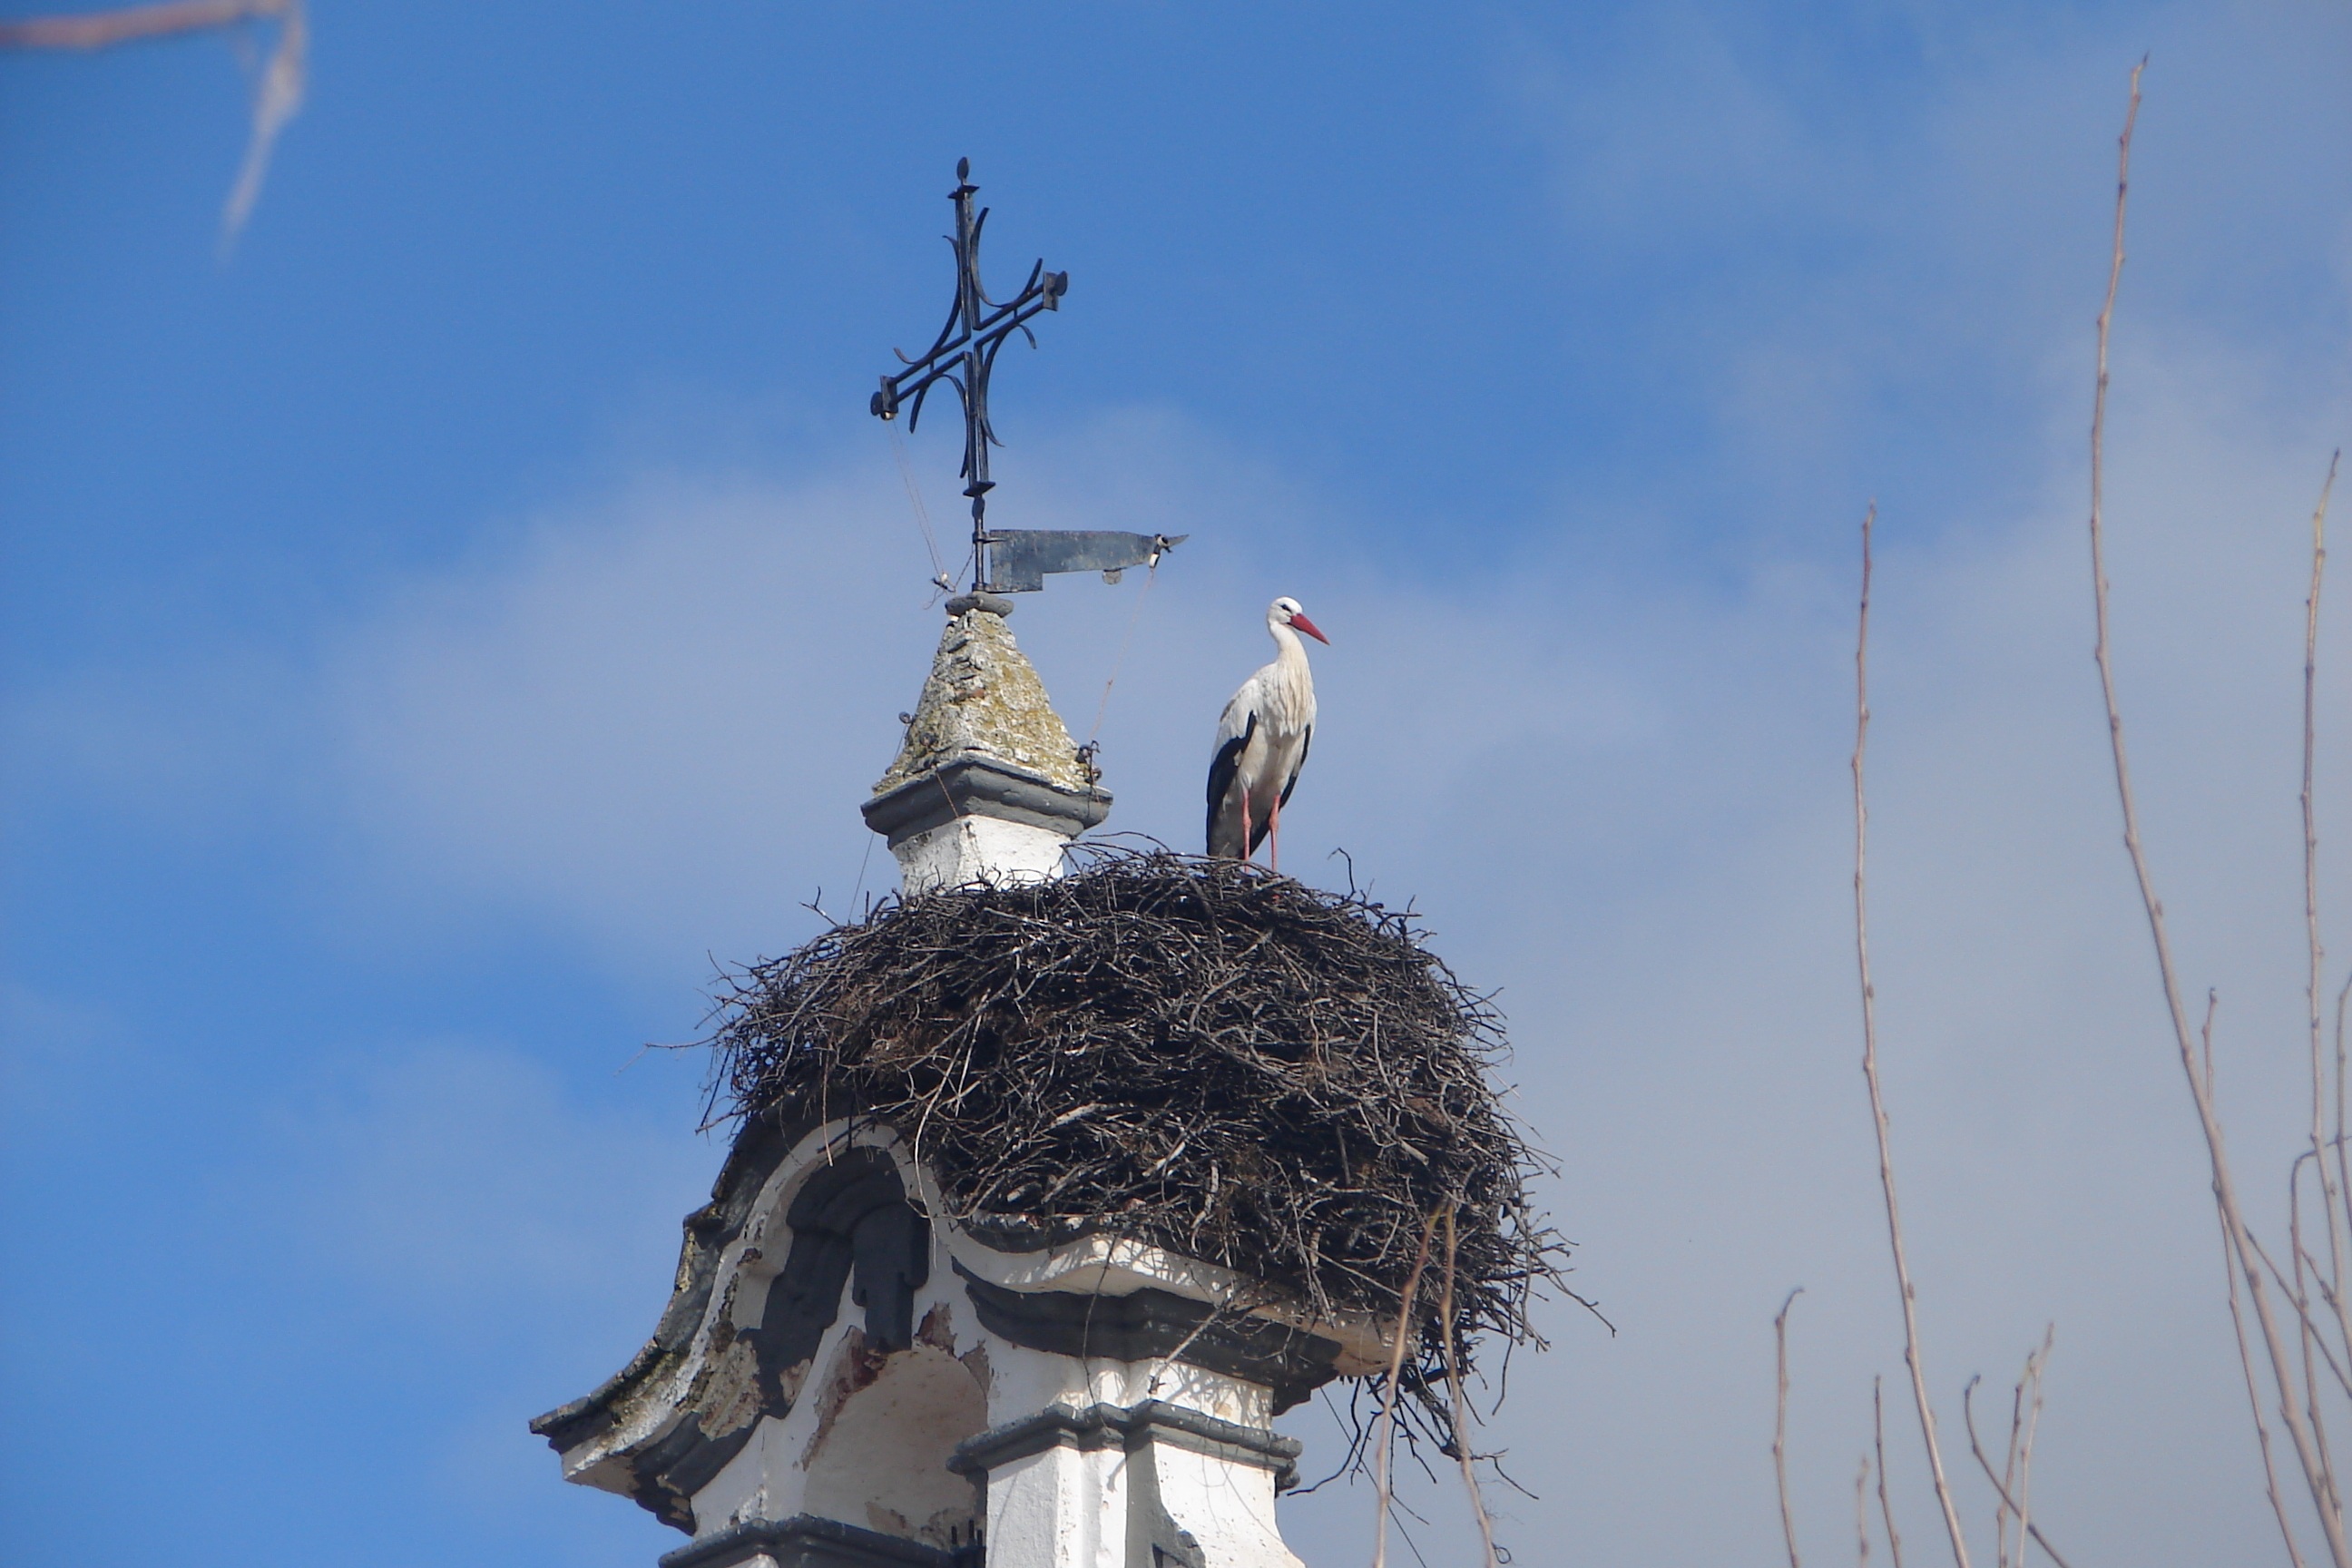
winter, bird, architecture, sky, tower, church, stork, bell tower, animals, cruz, ave, nest, white stork, ciconiiformes